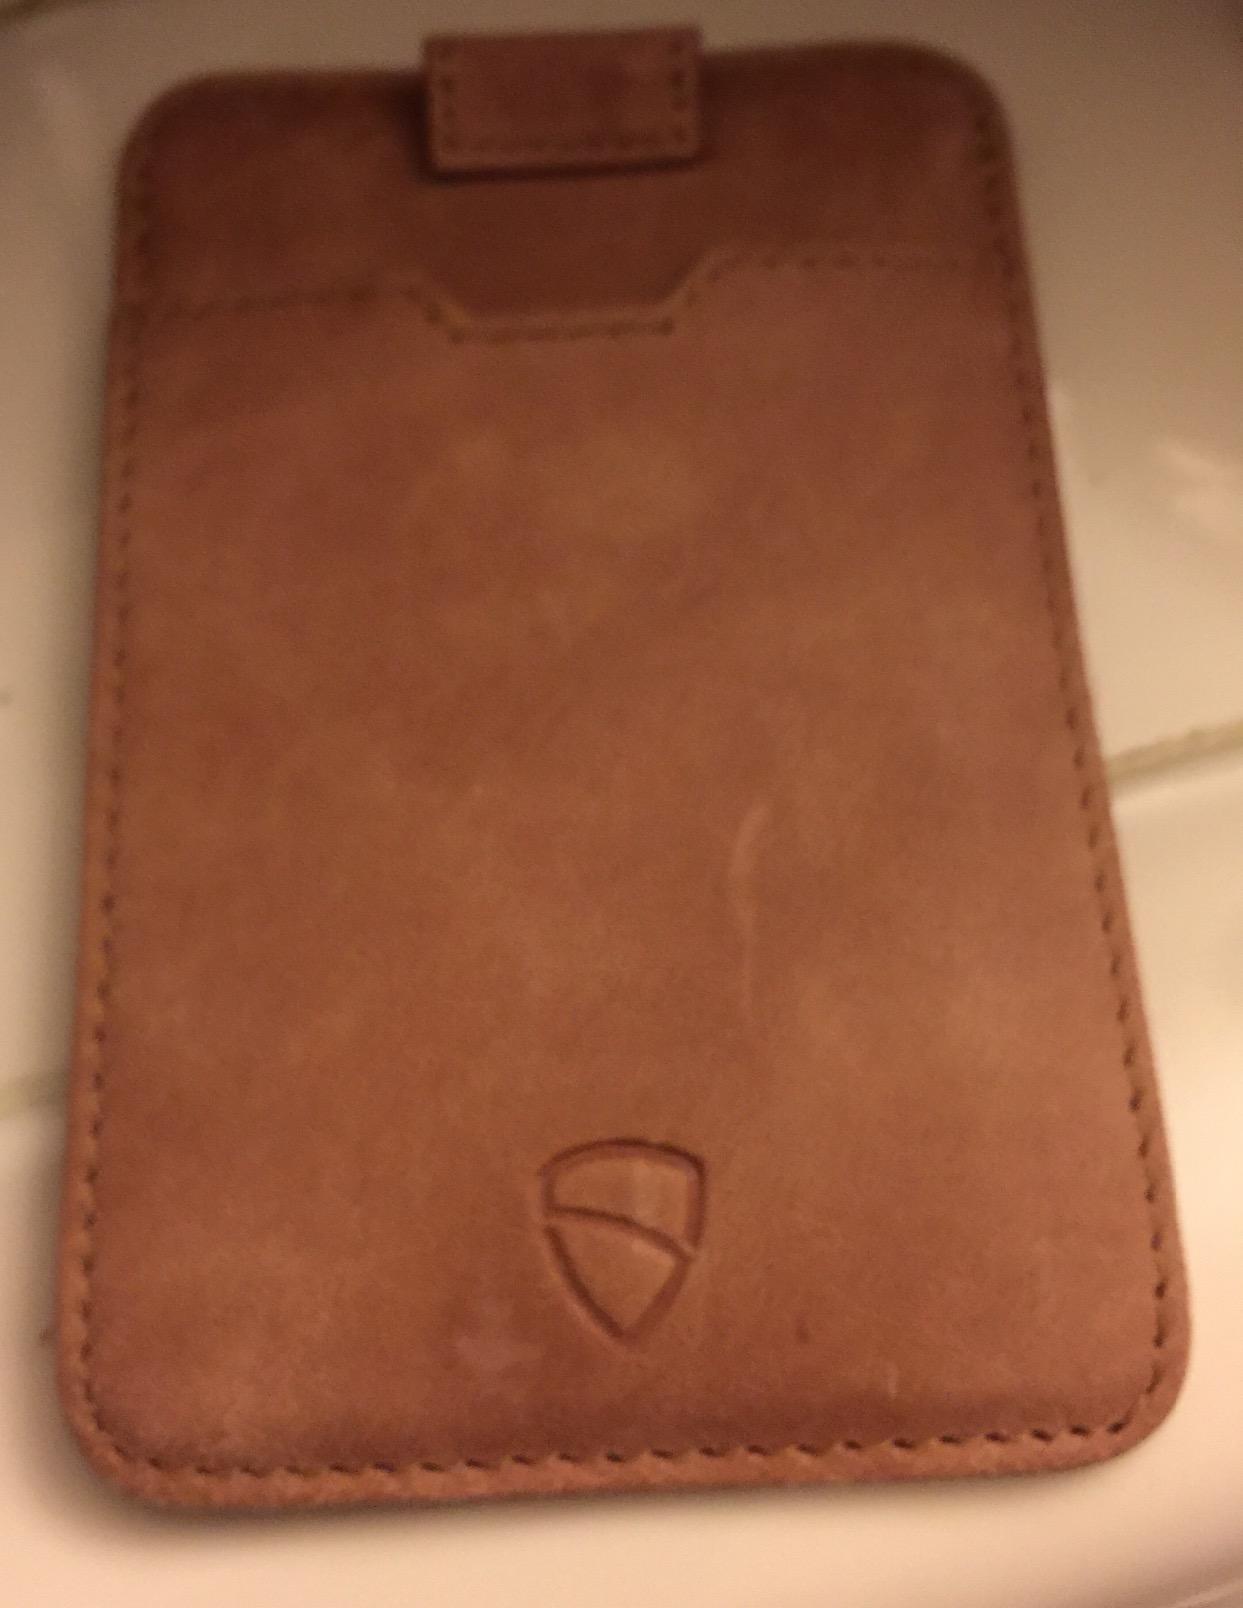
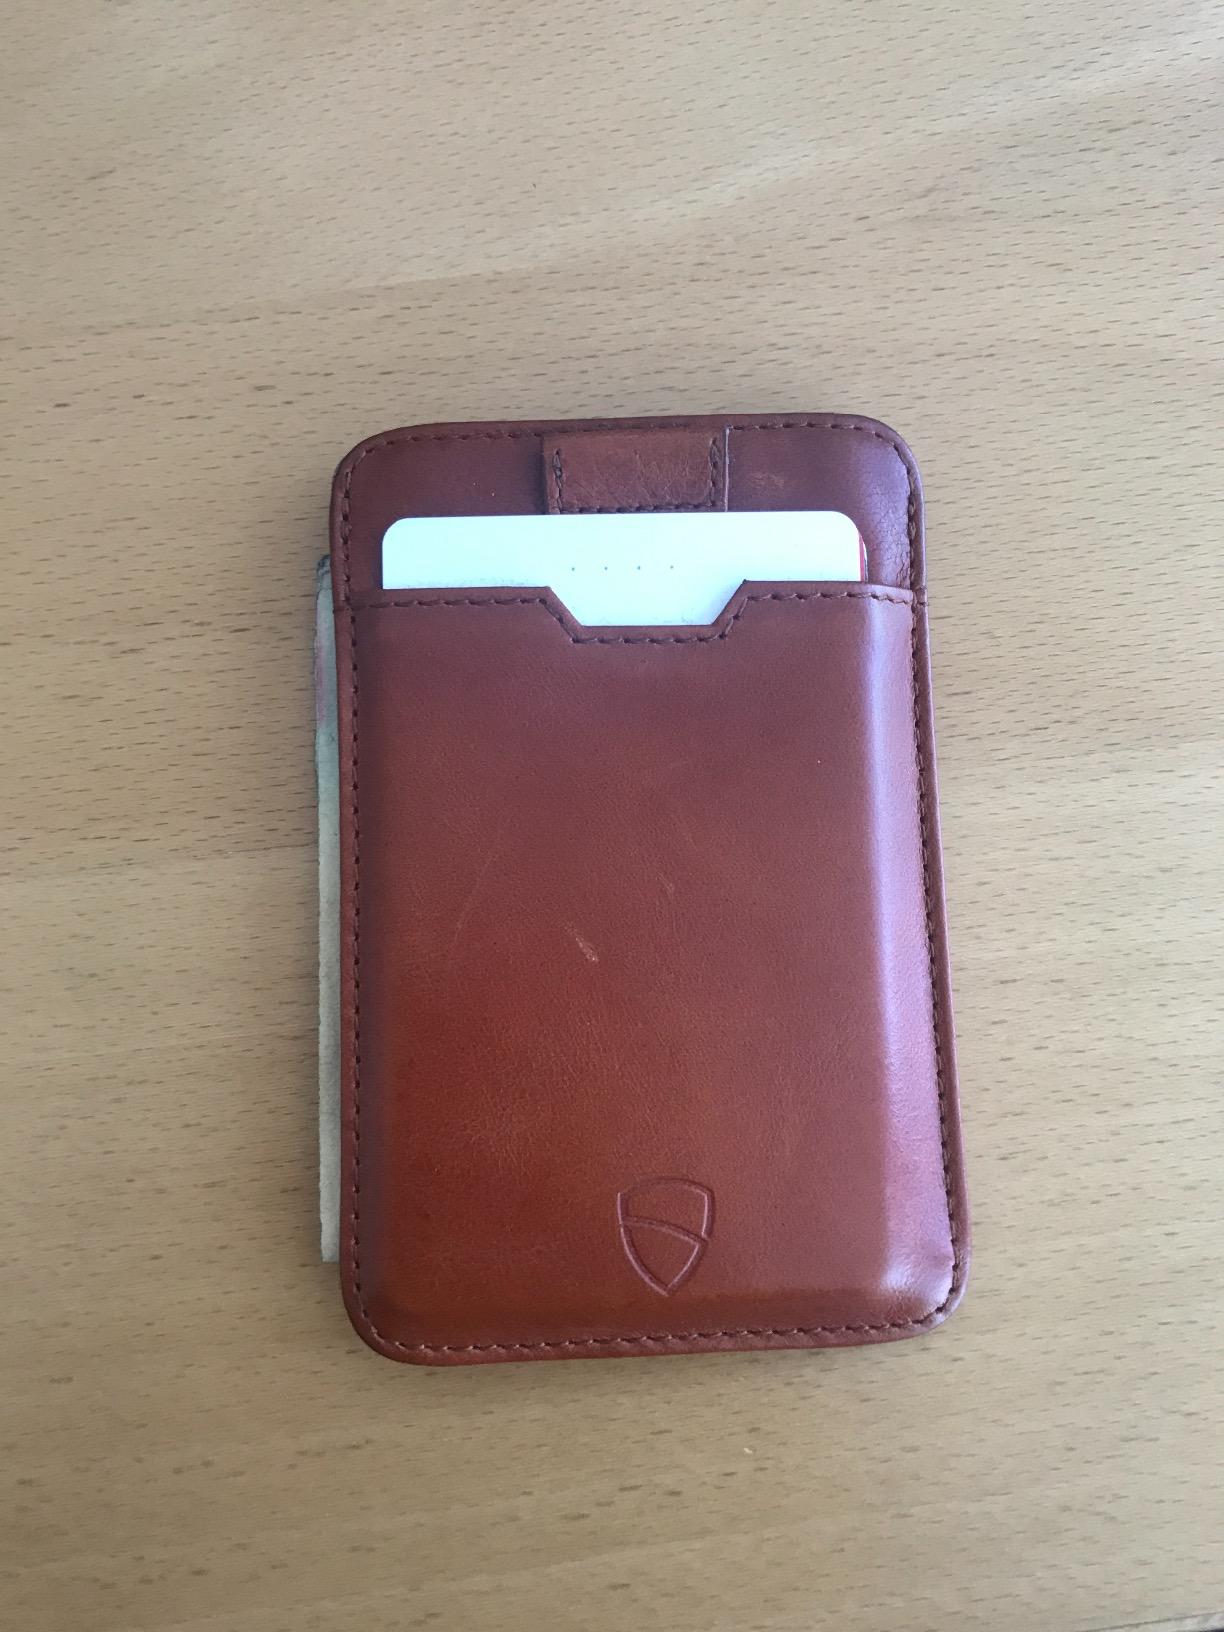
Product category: accessories_wallet
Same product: yes